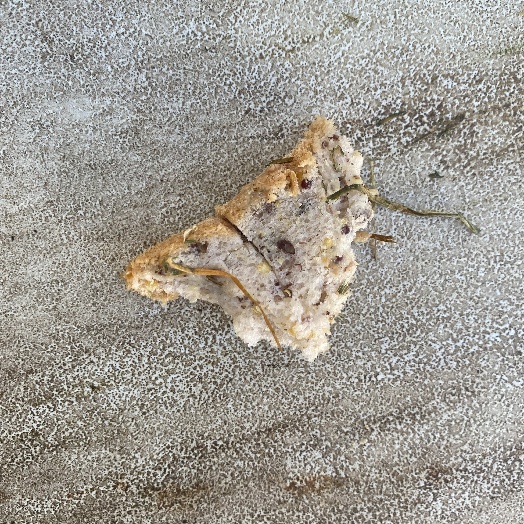
Label: Food Organics